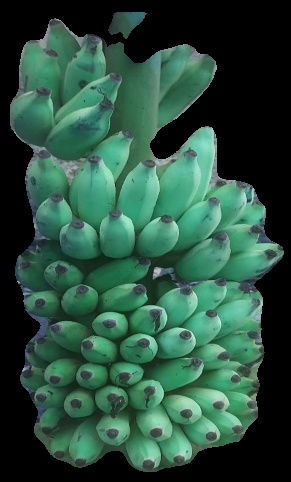
Variety: elakki-bale
Grade: grade2